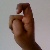
The image shows a hand gesture representing the letter 'X' in Indian Sign Language.